Ejaculation

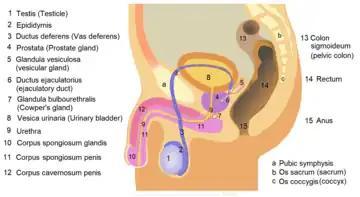
Diagram of the male pelvic and reproductive organs

The first ejaculation in males often occurs about 12 months after the onset of puberty, generally through masturbation or nocturnal emission (wet dreams). This first semen volume is small. The typical ejaculation over the following three months produces less than 1 ml of semen. The semen produced during early puberty is also typically clear. After ejaculation this early semen remains jellylike and, unlike semen from mature males, fails to liquefy. A summary of semen development is shown in Table 1.